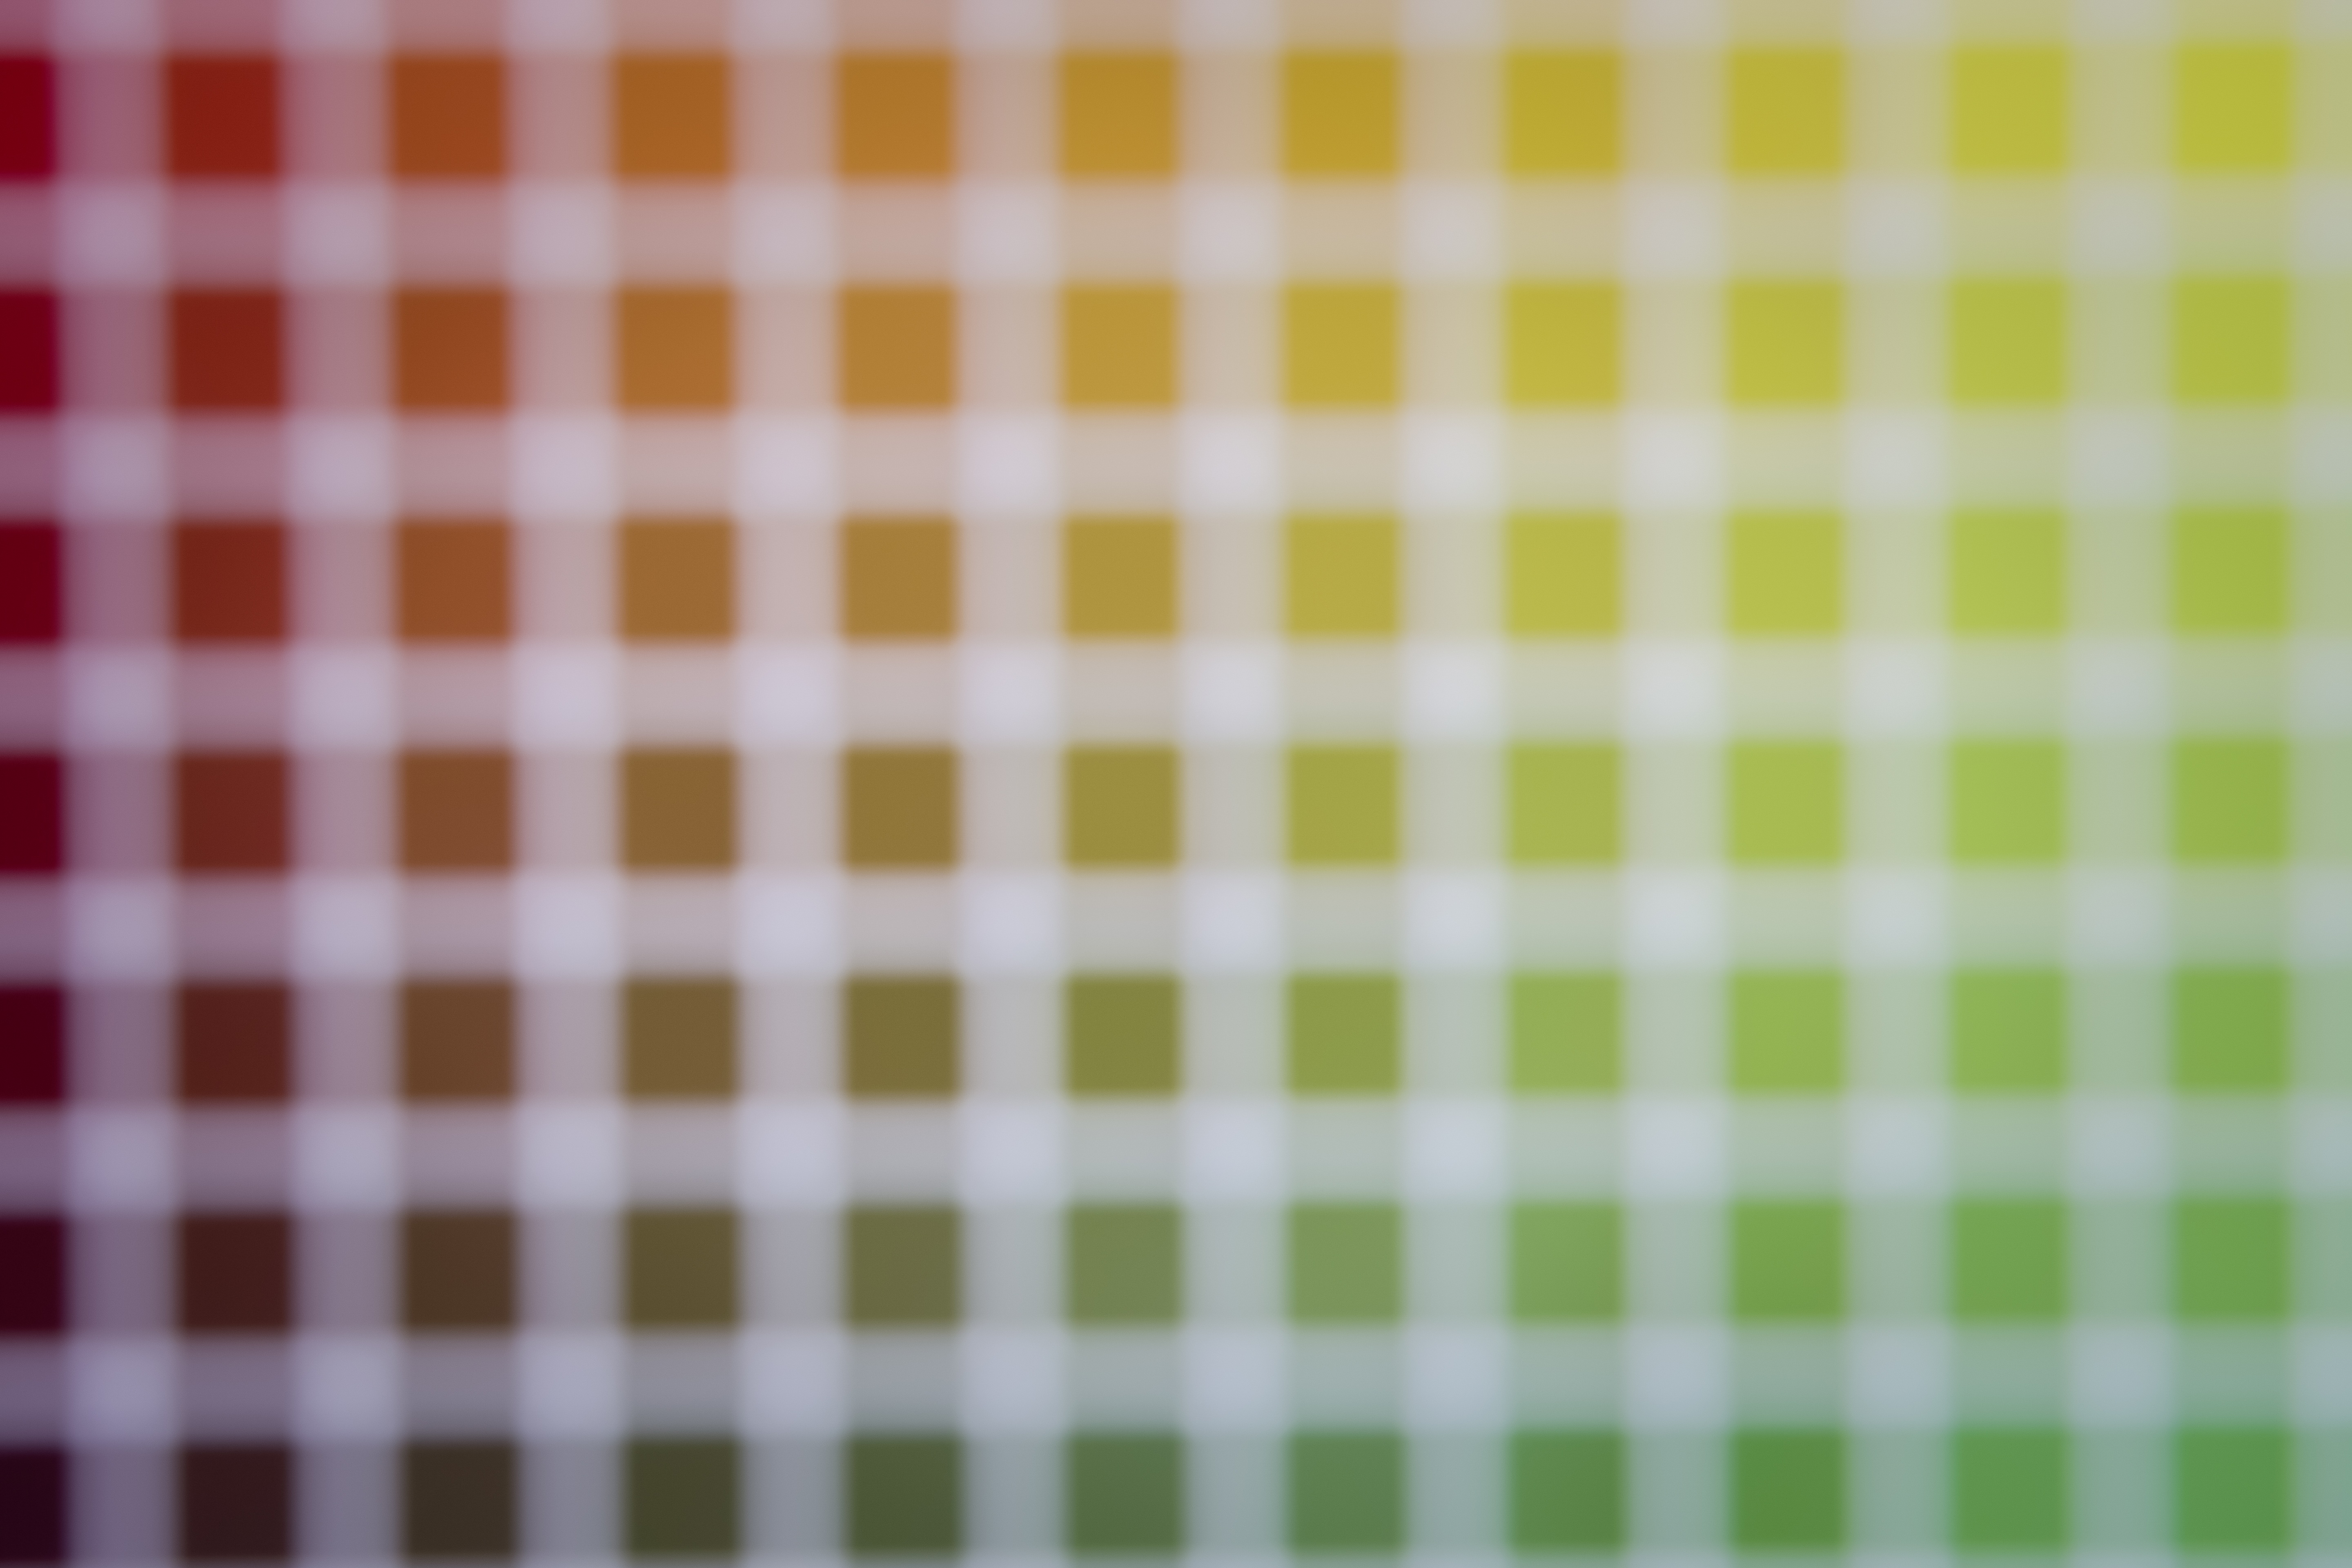
table, pattern, line, green, magazine, print, color, paint, colorful, yellow, paper, folder, circle, interior design, printing, art, design, precision, reproduction, shape, pantone, concentrated, proof, graphic design, flyers, cmyk, printing inks, print production, color fan, color picker, repro, window covering